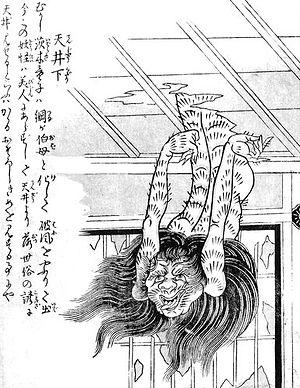
Konjaku gazu zoku hyakki est le deuxième livre de l'artiste japonais Toriyama Sekien de la célèbre série Gazu Hyakki Yagyō publiée ca. 1779. Ces albums sont des bestiaires surnaturels, collections de fantômes, d'esprits, d'apparitions et de monstres, dont beaucoup proviennent de la littérature, du folklore et d'autres arts japonais. Ces œuvres ont exercé une profonde influence sur l'imagerie yōkai ultérieure au Japon.